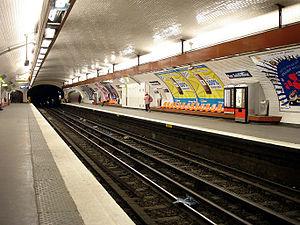
Station Rue Saint-Maur de la ligne 3 du métro de Paris, France.
La liste des stations du métro de Paris propose un aperçu des stations actuellement en service, fermées ou autres, du métro de Paris, en France. Le métro a ouvert en 1900 et comprend 302 stations et 383 points d'arrêt, depuis le 23 mars 2013. Les stations fermées ne sont pas comptées dans le total.
Rue Saint-Maur est une station de la ligne 3 du métro de Paris, située dans le 11ᵉ arrondissement de Paris.